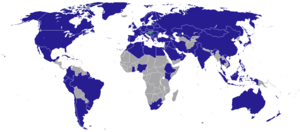
Cette liste comprend les représentations diplomatiques de la Hongrie, à l'exclusion des consulats honoraires.